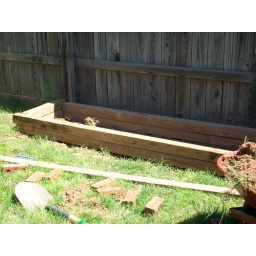
Working at building a raised garden bed in my backyard.